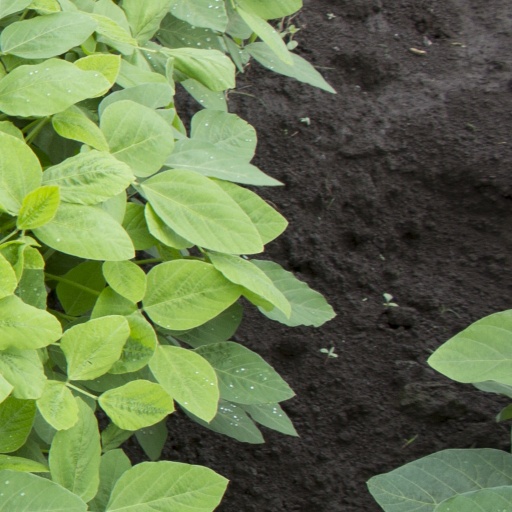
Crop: soybean